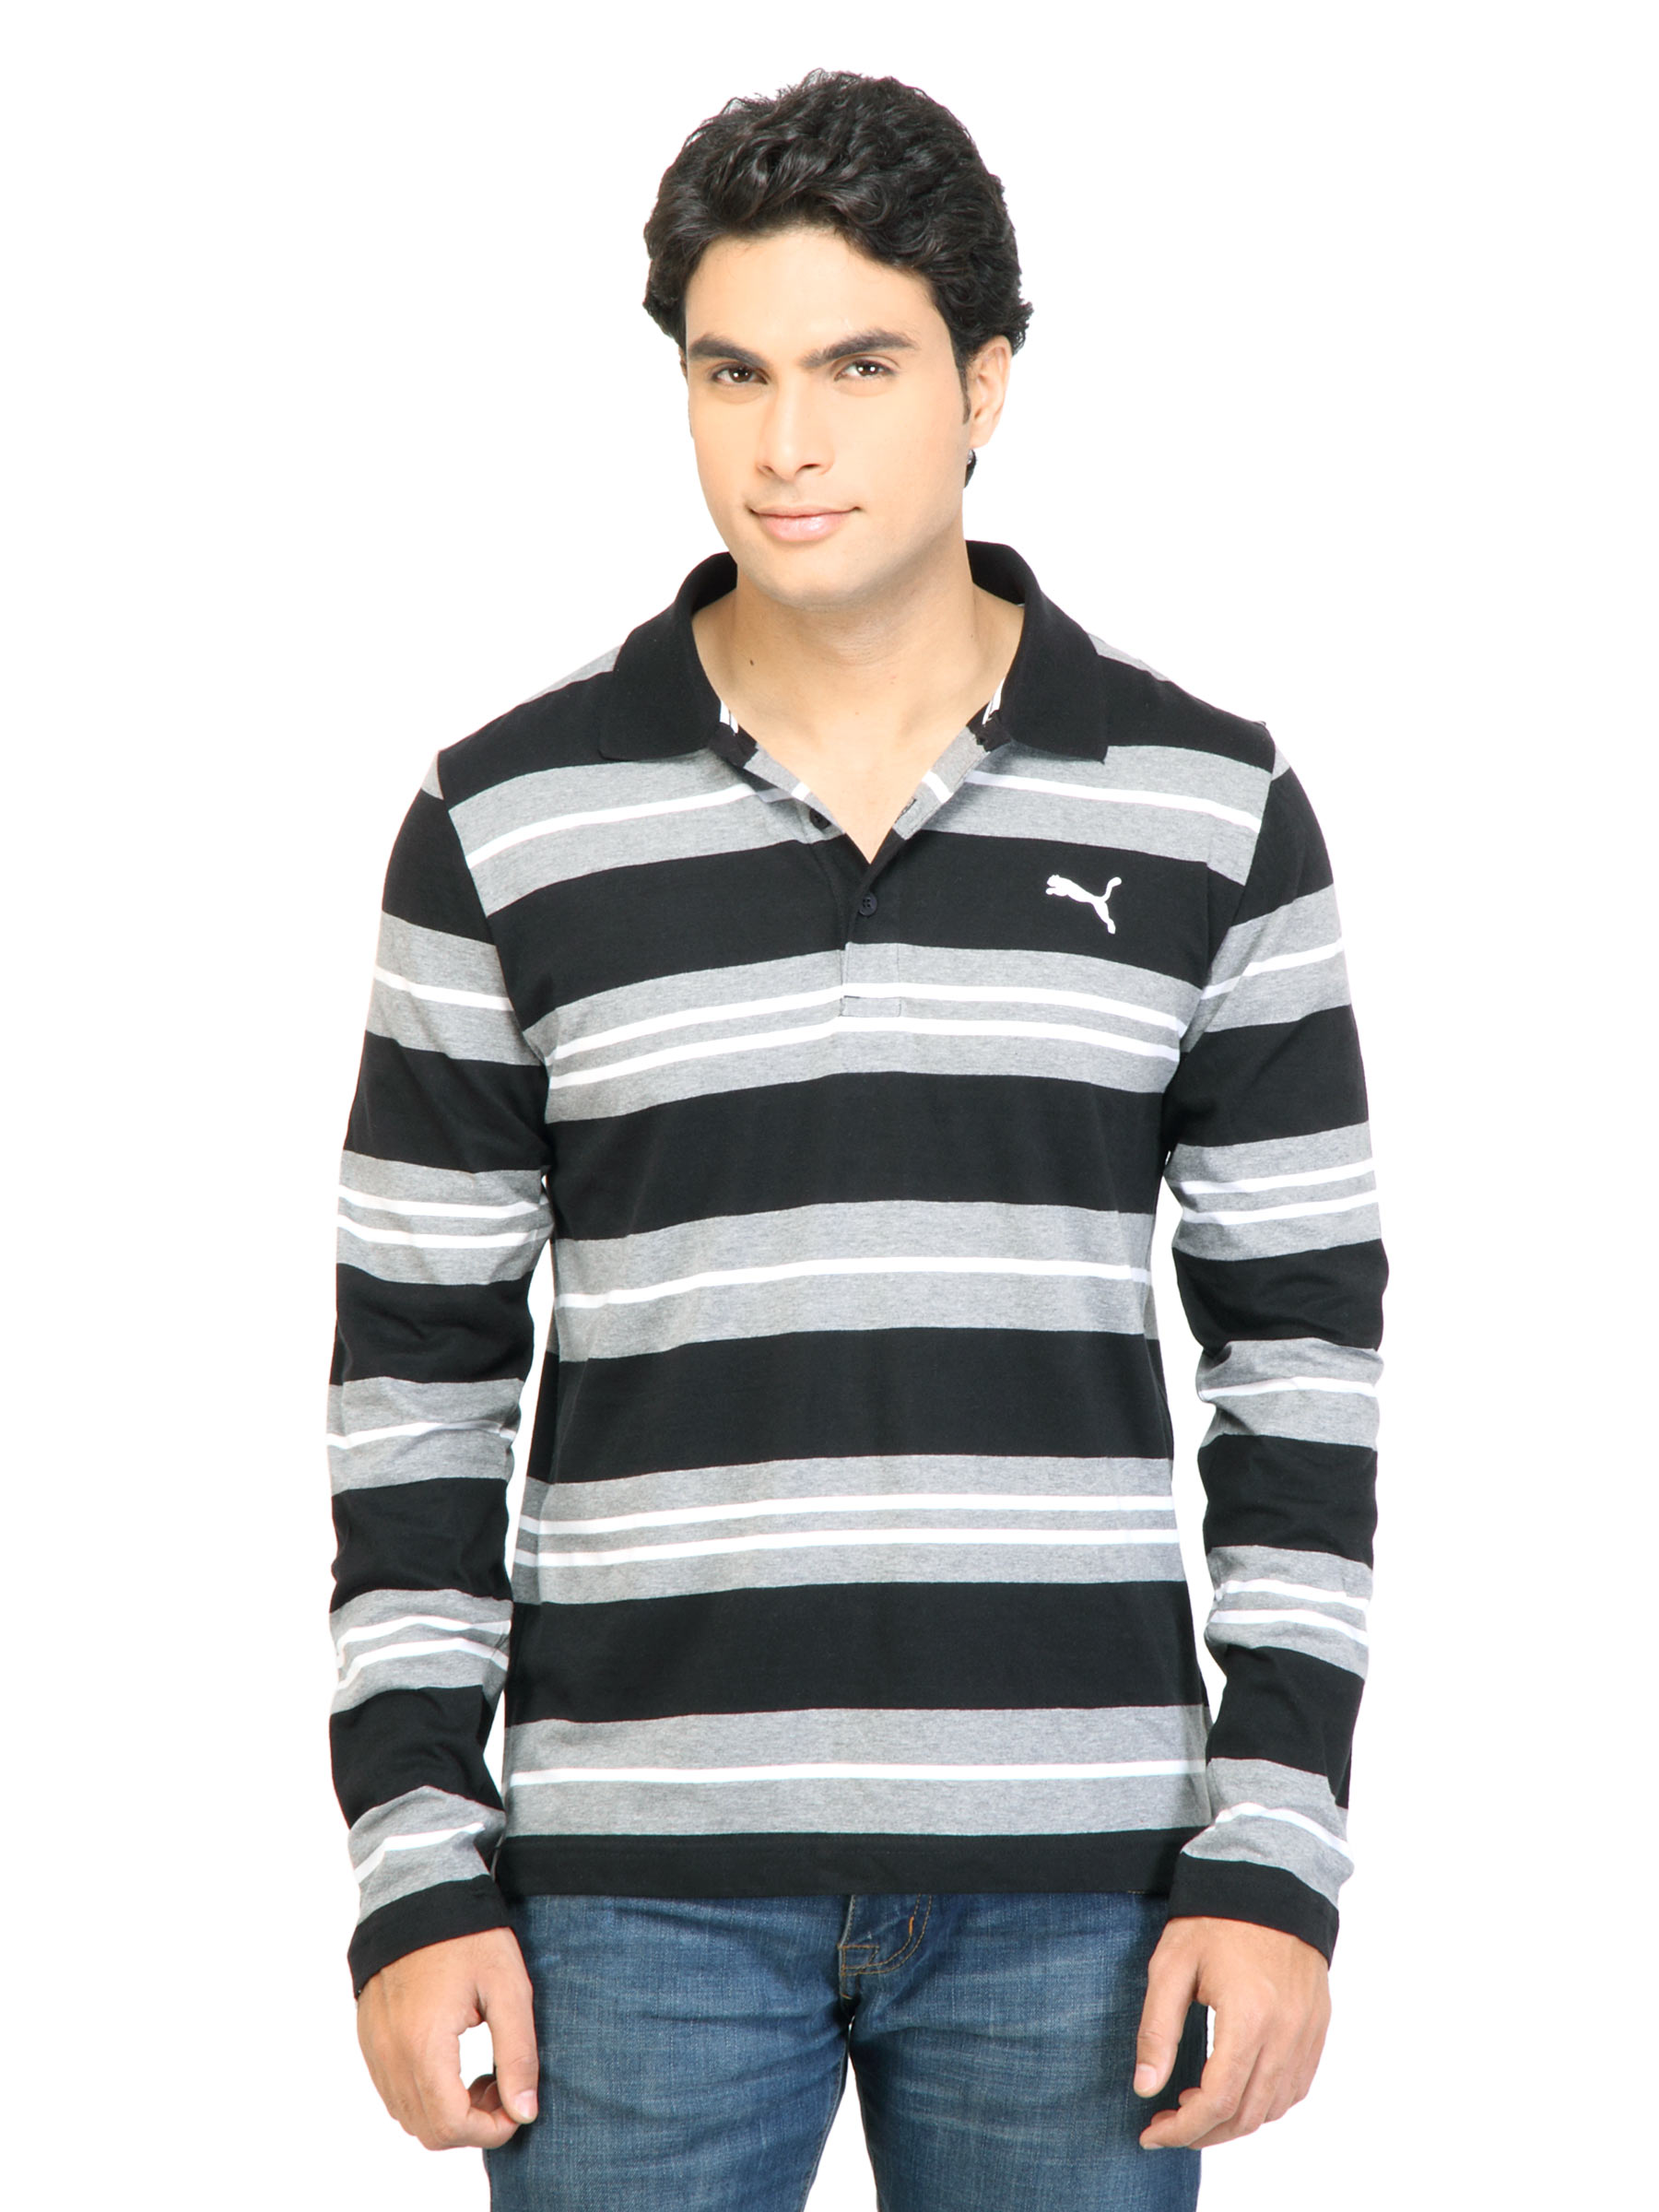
Puma Men Striped LS Polo Black Tshirts
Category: Apparel / Topwear / Tshirts
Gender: Men
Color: Black
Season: Fall 2011
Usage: Casual